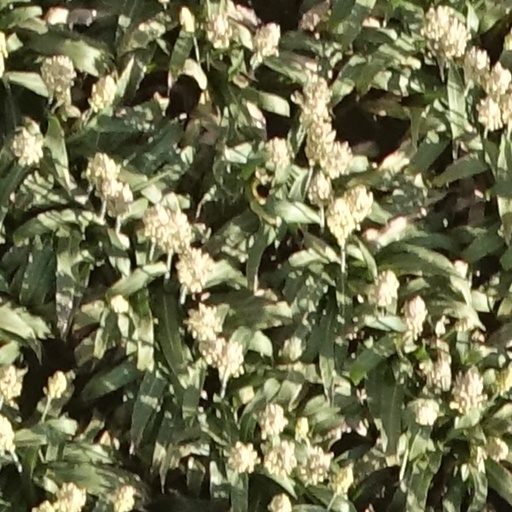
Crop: sorghum